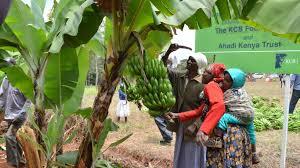
Ndizi nzuri yenye rangi kibichi,  zimetapaka kwenye eneo hili, lingine linatoa ndizi watu wawili wamesimama mmoja anaukata ndizi akishika na mikono nyuma yao kuna ndizi zingine zimewekwa mingi sana.